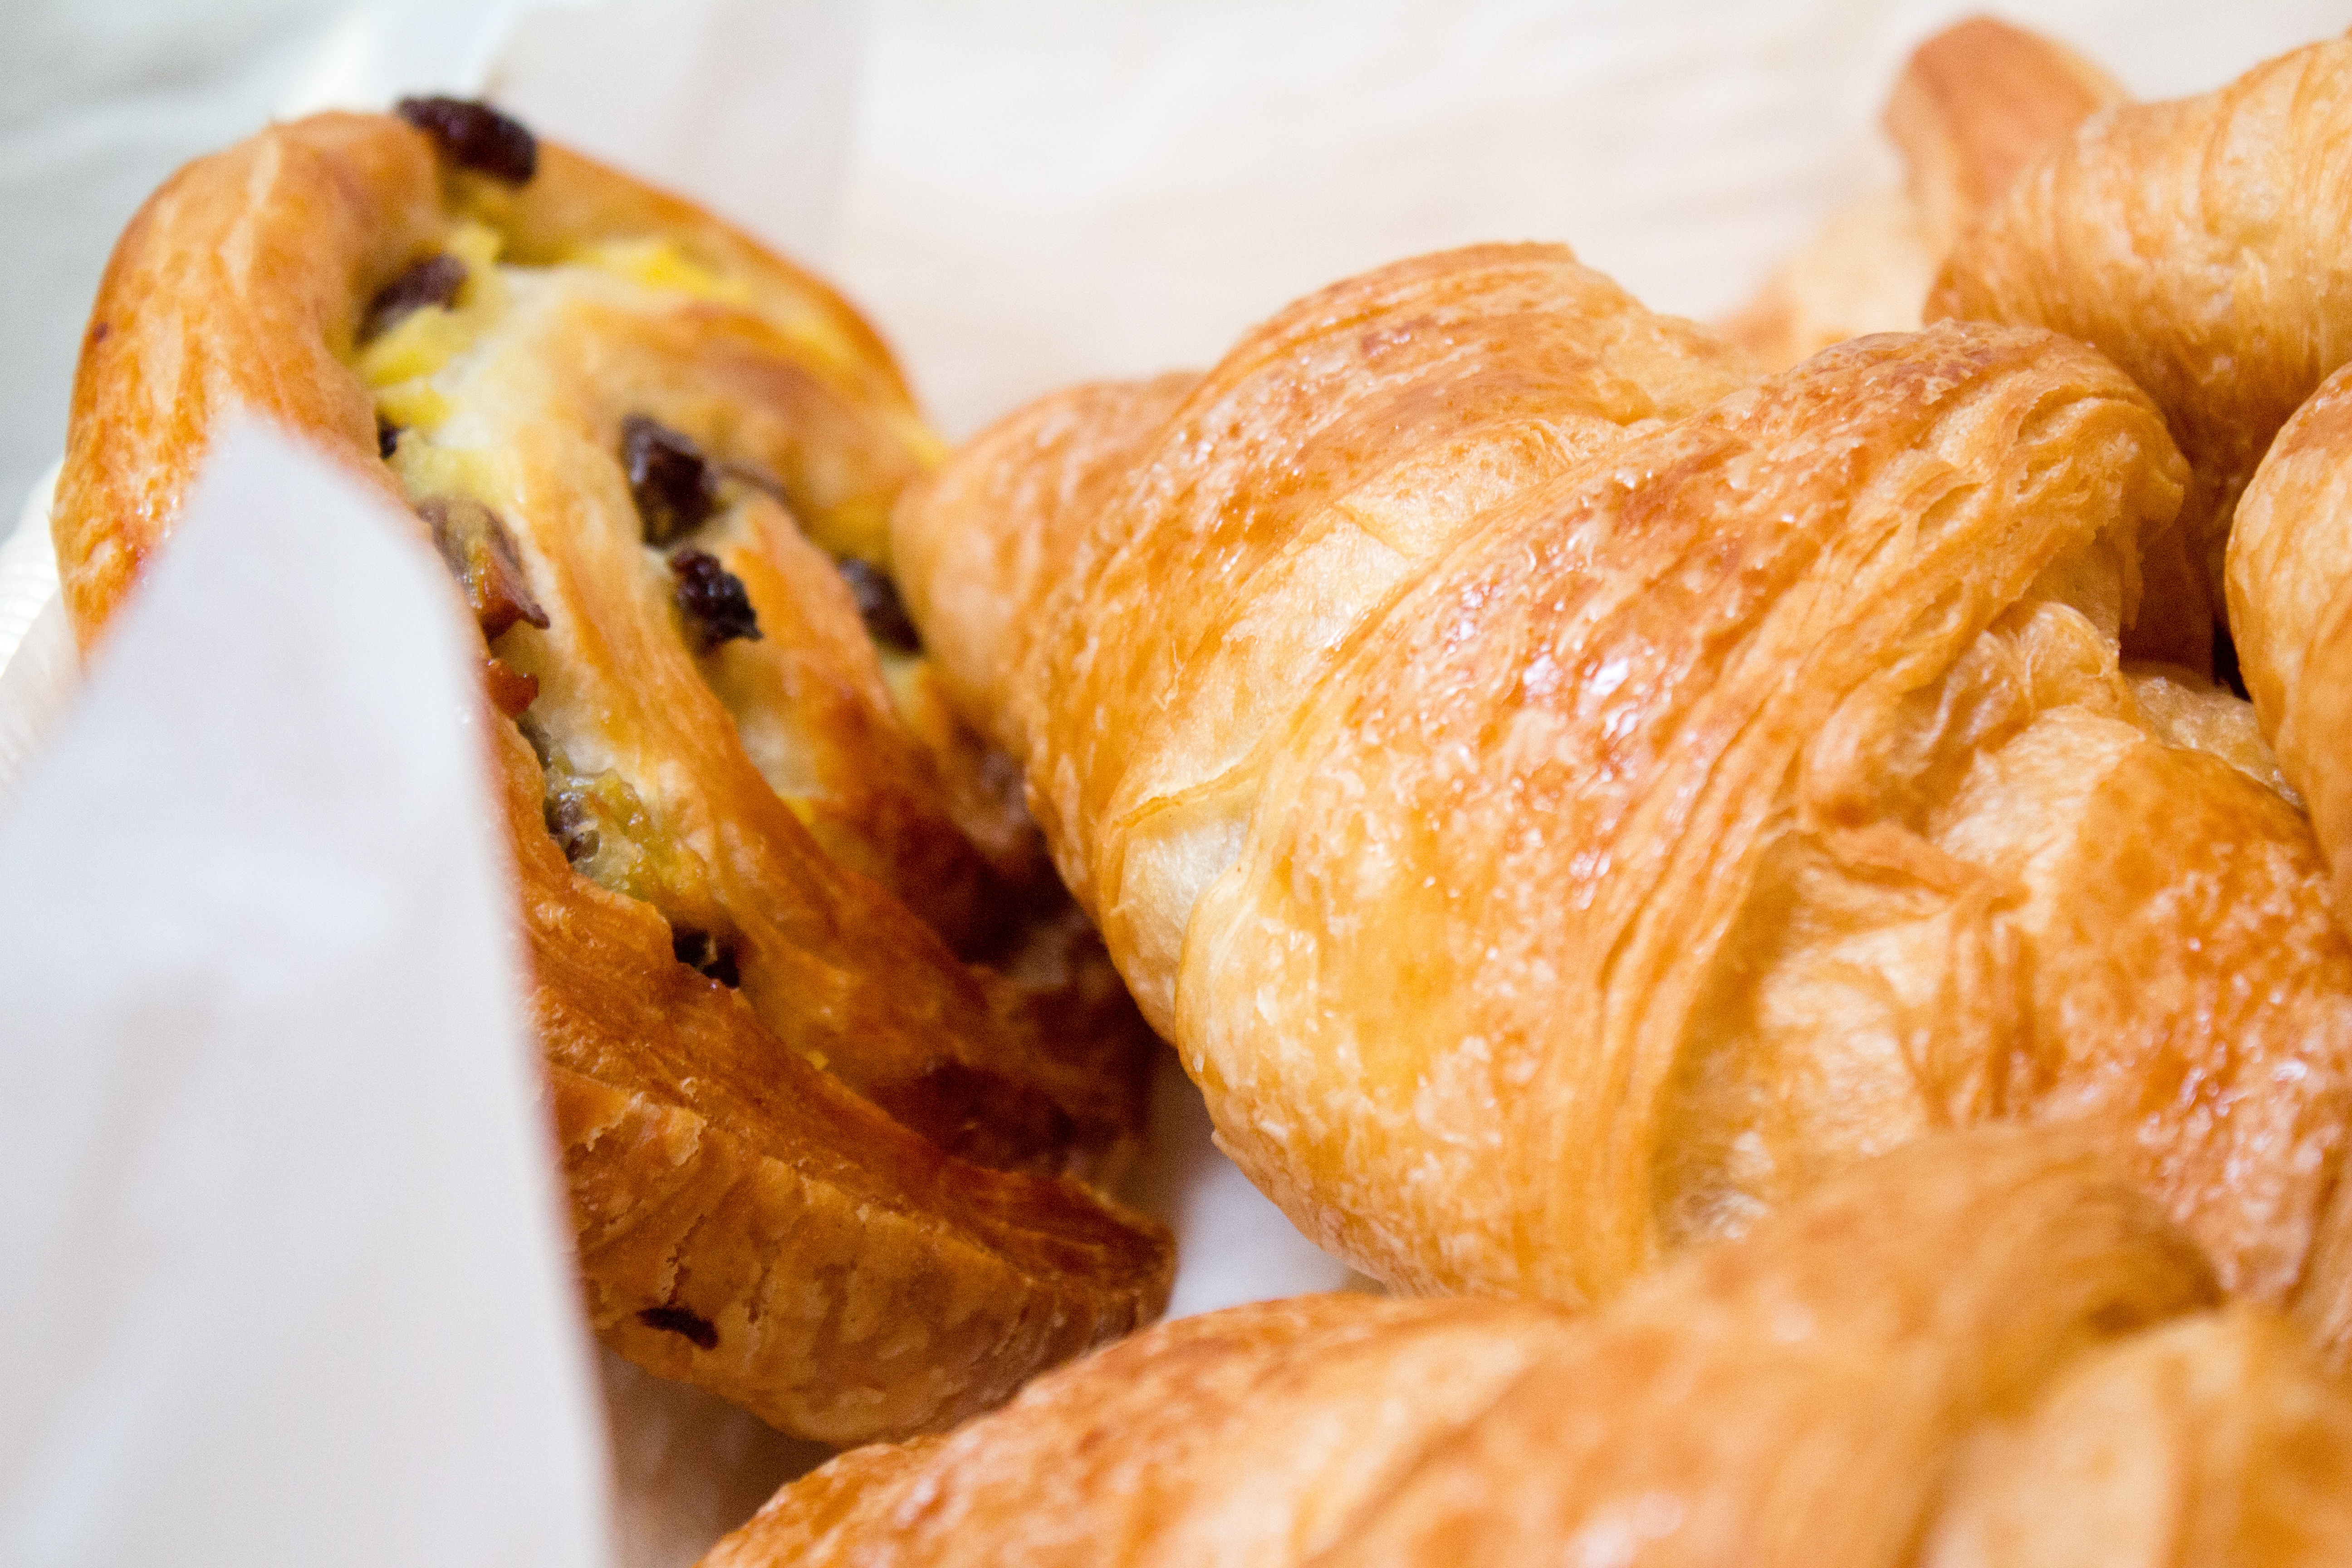
sweet, dish, meal, food, produce, breakfast, croissant, baking, snack, dessert, cuisine, pastry, french, raisin, baked goods, danish pastry, snack food, fried food, viennoiserie, curry puff